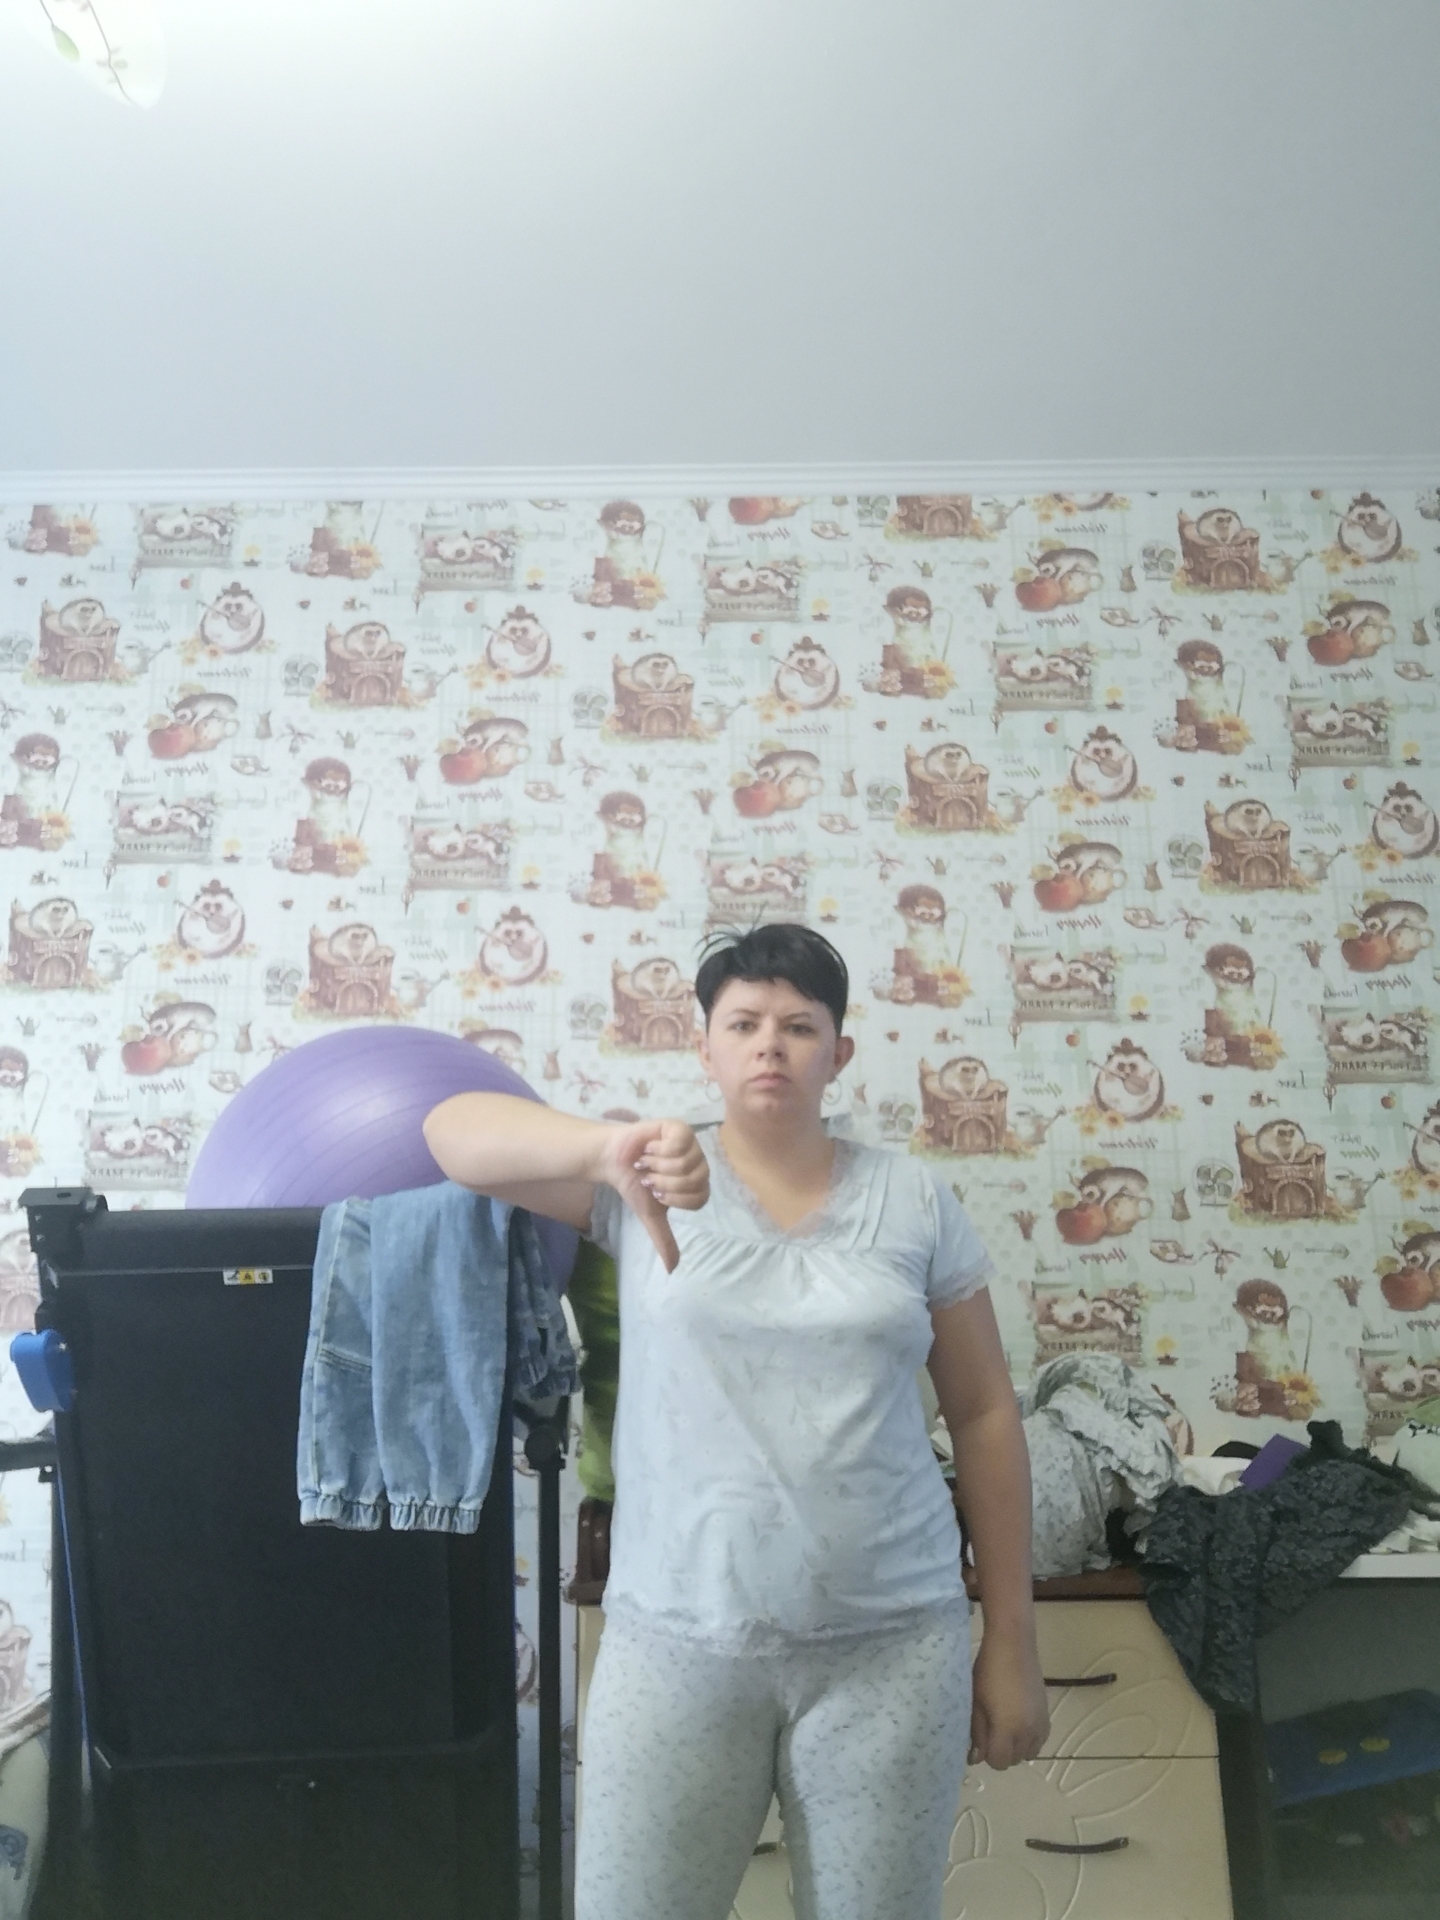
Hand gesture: dislike